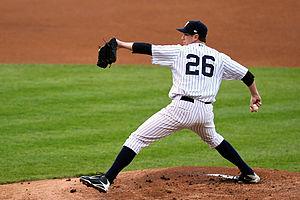
Dustin Aaron Moseley est un lanceur droitier au baseball. Il évolue dans les Ligues majeures depuis 2006 est présentement agent libre.